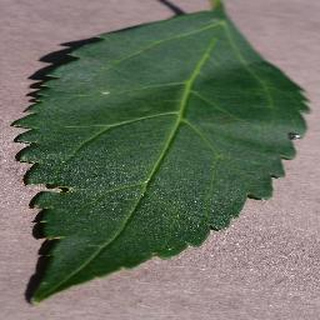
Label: healthy_cherry